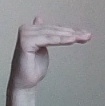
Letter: khaa